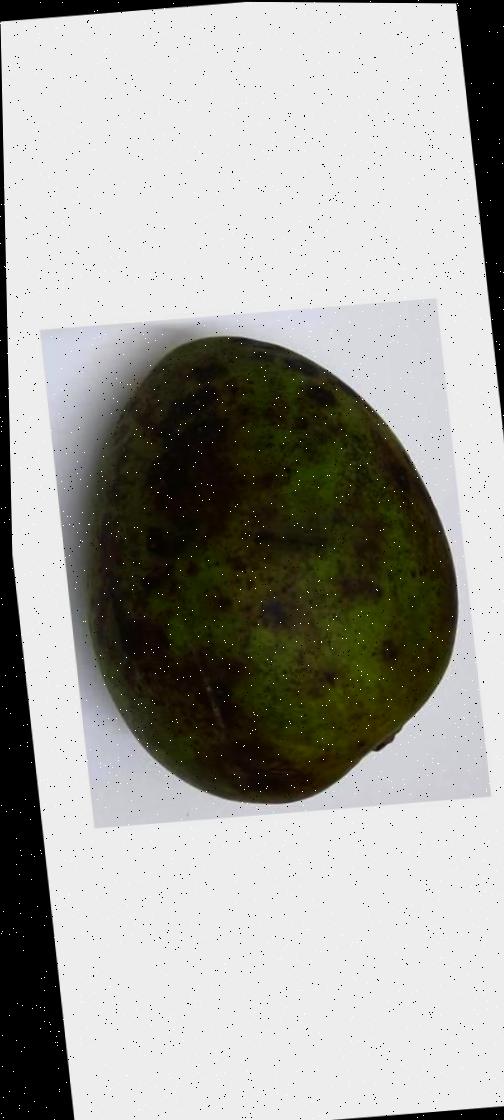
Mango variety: Harivanga